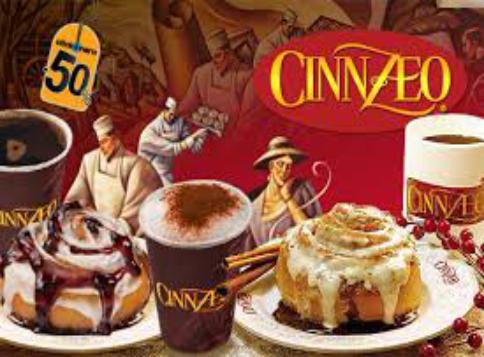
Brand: Cinnzeo
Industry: Food